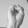
ASL letter: S